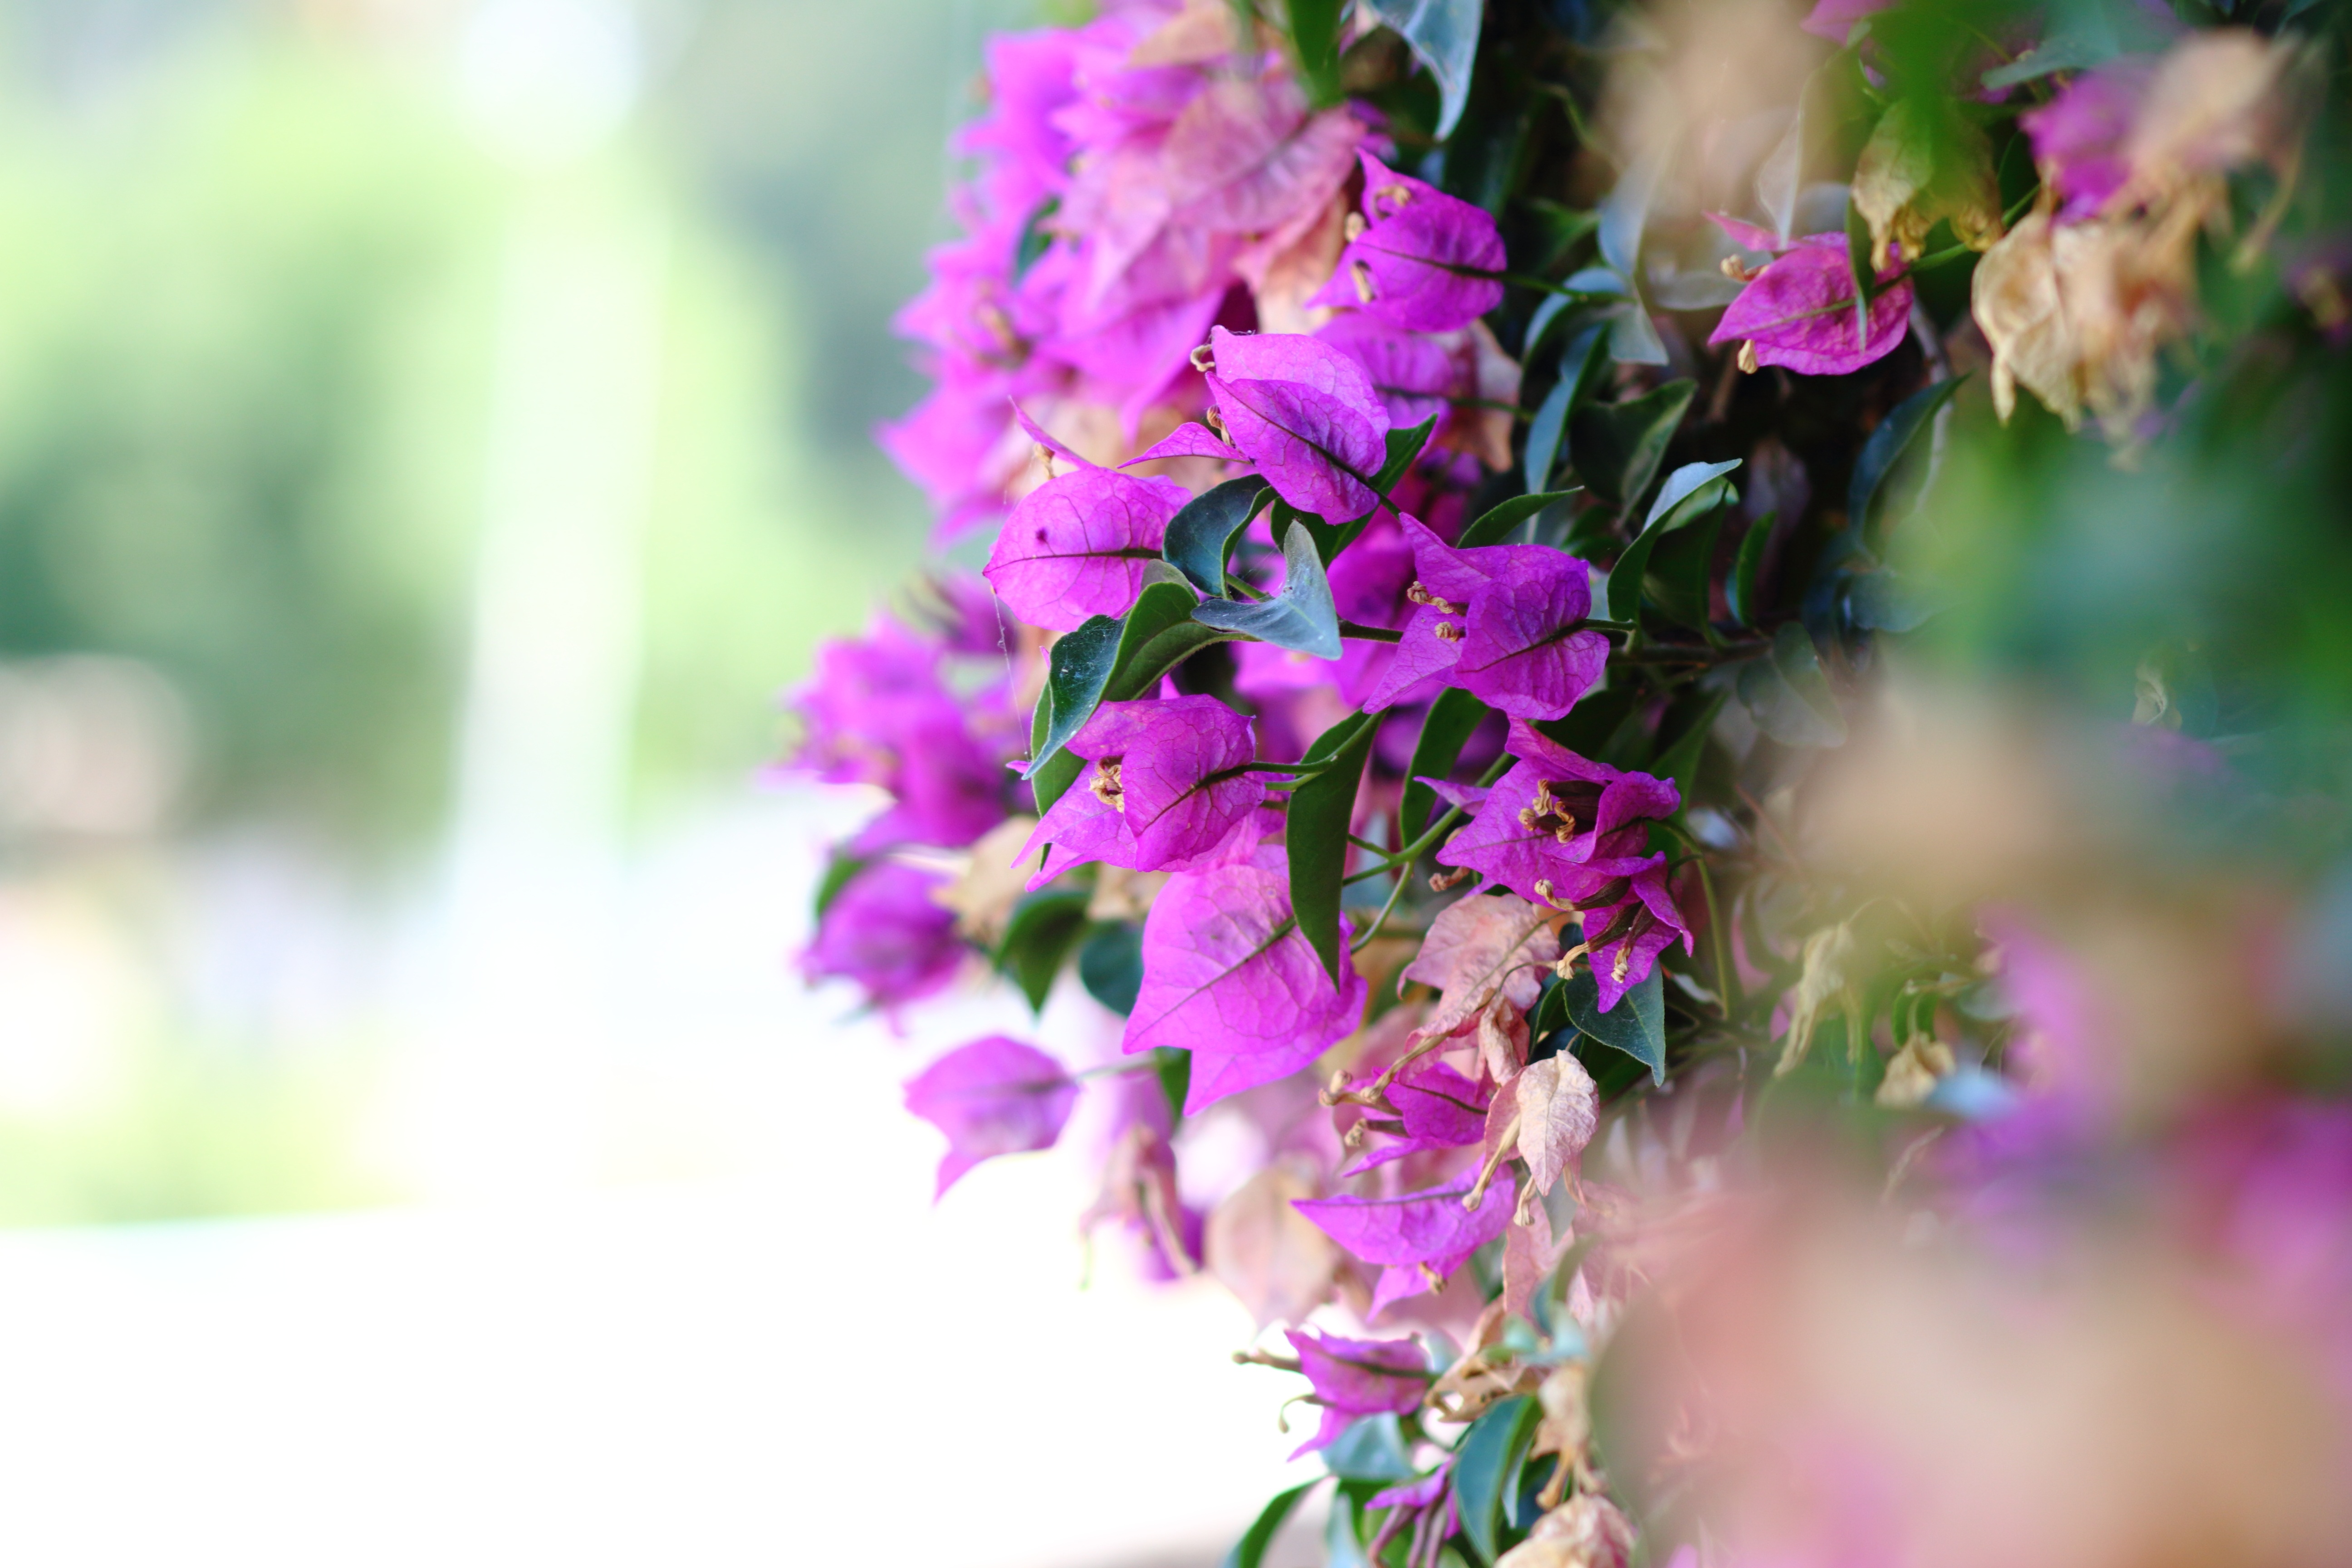
branch, blossom, plant, leaf, flower, purple, petal, spring, green, botany, pink, flora, wildflower, shrub, violet, lilac, floristry, macro photography, flowering plant, flower bouquet